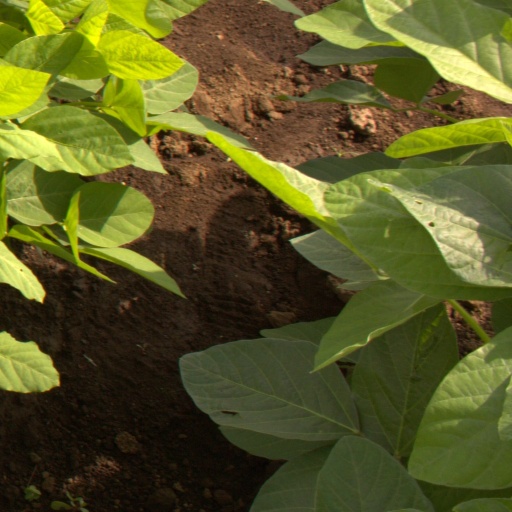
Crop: soybean